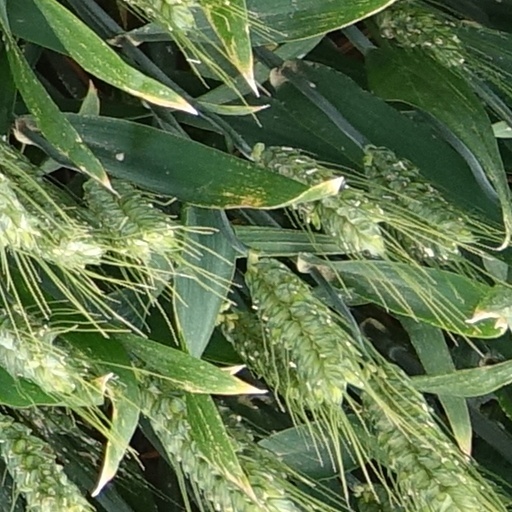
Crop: wheat